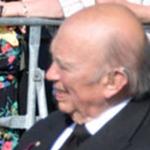
Age: 91